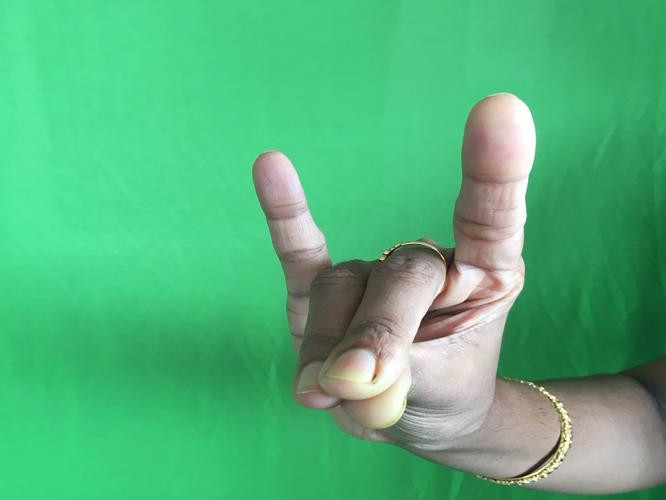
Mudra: Simhamukham
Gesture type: single_hand